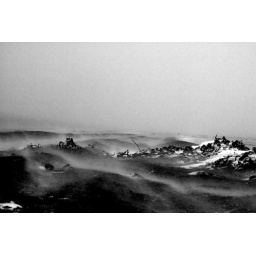
Black and White in black and white